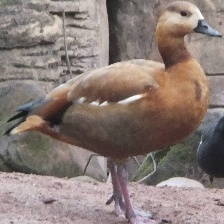
Species: RUDDY SHELDUCK
Scientific name: TADORNA FERRUGINEA
ImageNet parent category: drake